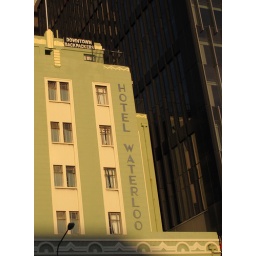
The morning sun highlights Wellington's Waterloo Hotel, contrasting with the towering black building under construction behind it